Christianity and Theosophy

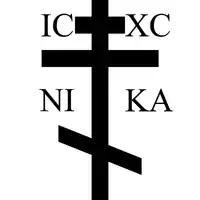
A cross of the Eastern Orthodox Church

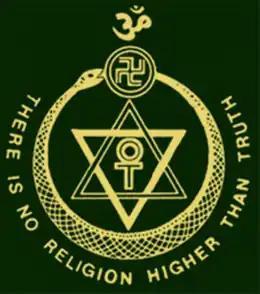
The emblem of the Theosophical Society

Christianity and Theosophy, for more than a hundred years, have had a "complex and sometimes troubled" relationship. The Christian faith was the native religion of the great majority of Western Theosophists, but many came to Theosophy through a process of opposition to Christianity. According to professor Robert S. Ellwood, "the whole matter has been a divisive issue within Theosophy."